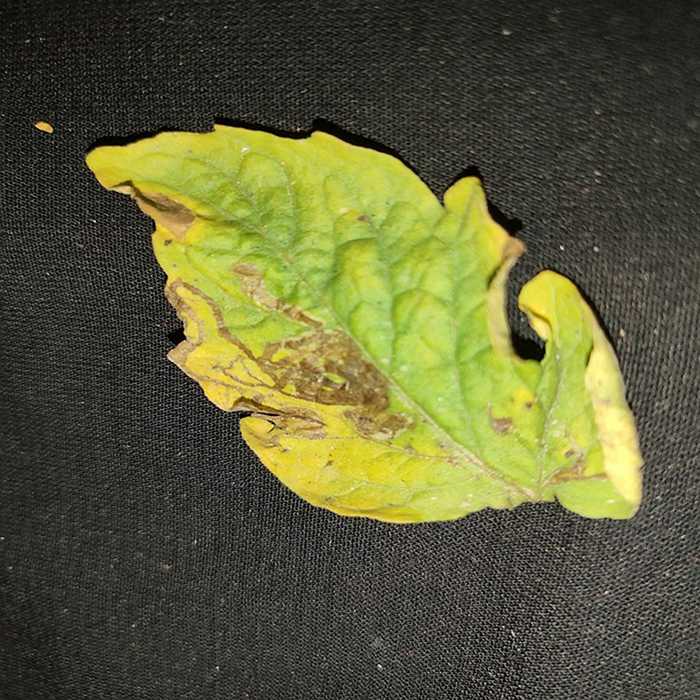
Plant: Tomato
Label: Tomato Bacterial spot